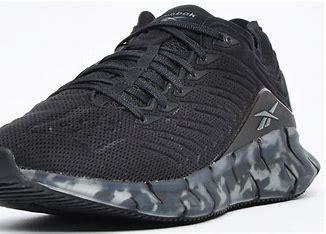
Brand: Reebok
Model: ZIG Kinetica